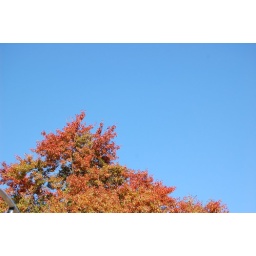
Beautiful Fall colors against the blue sky